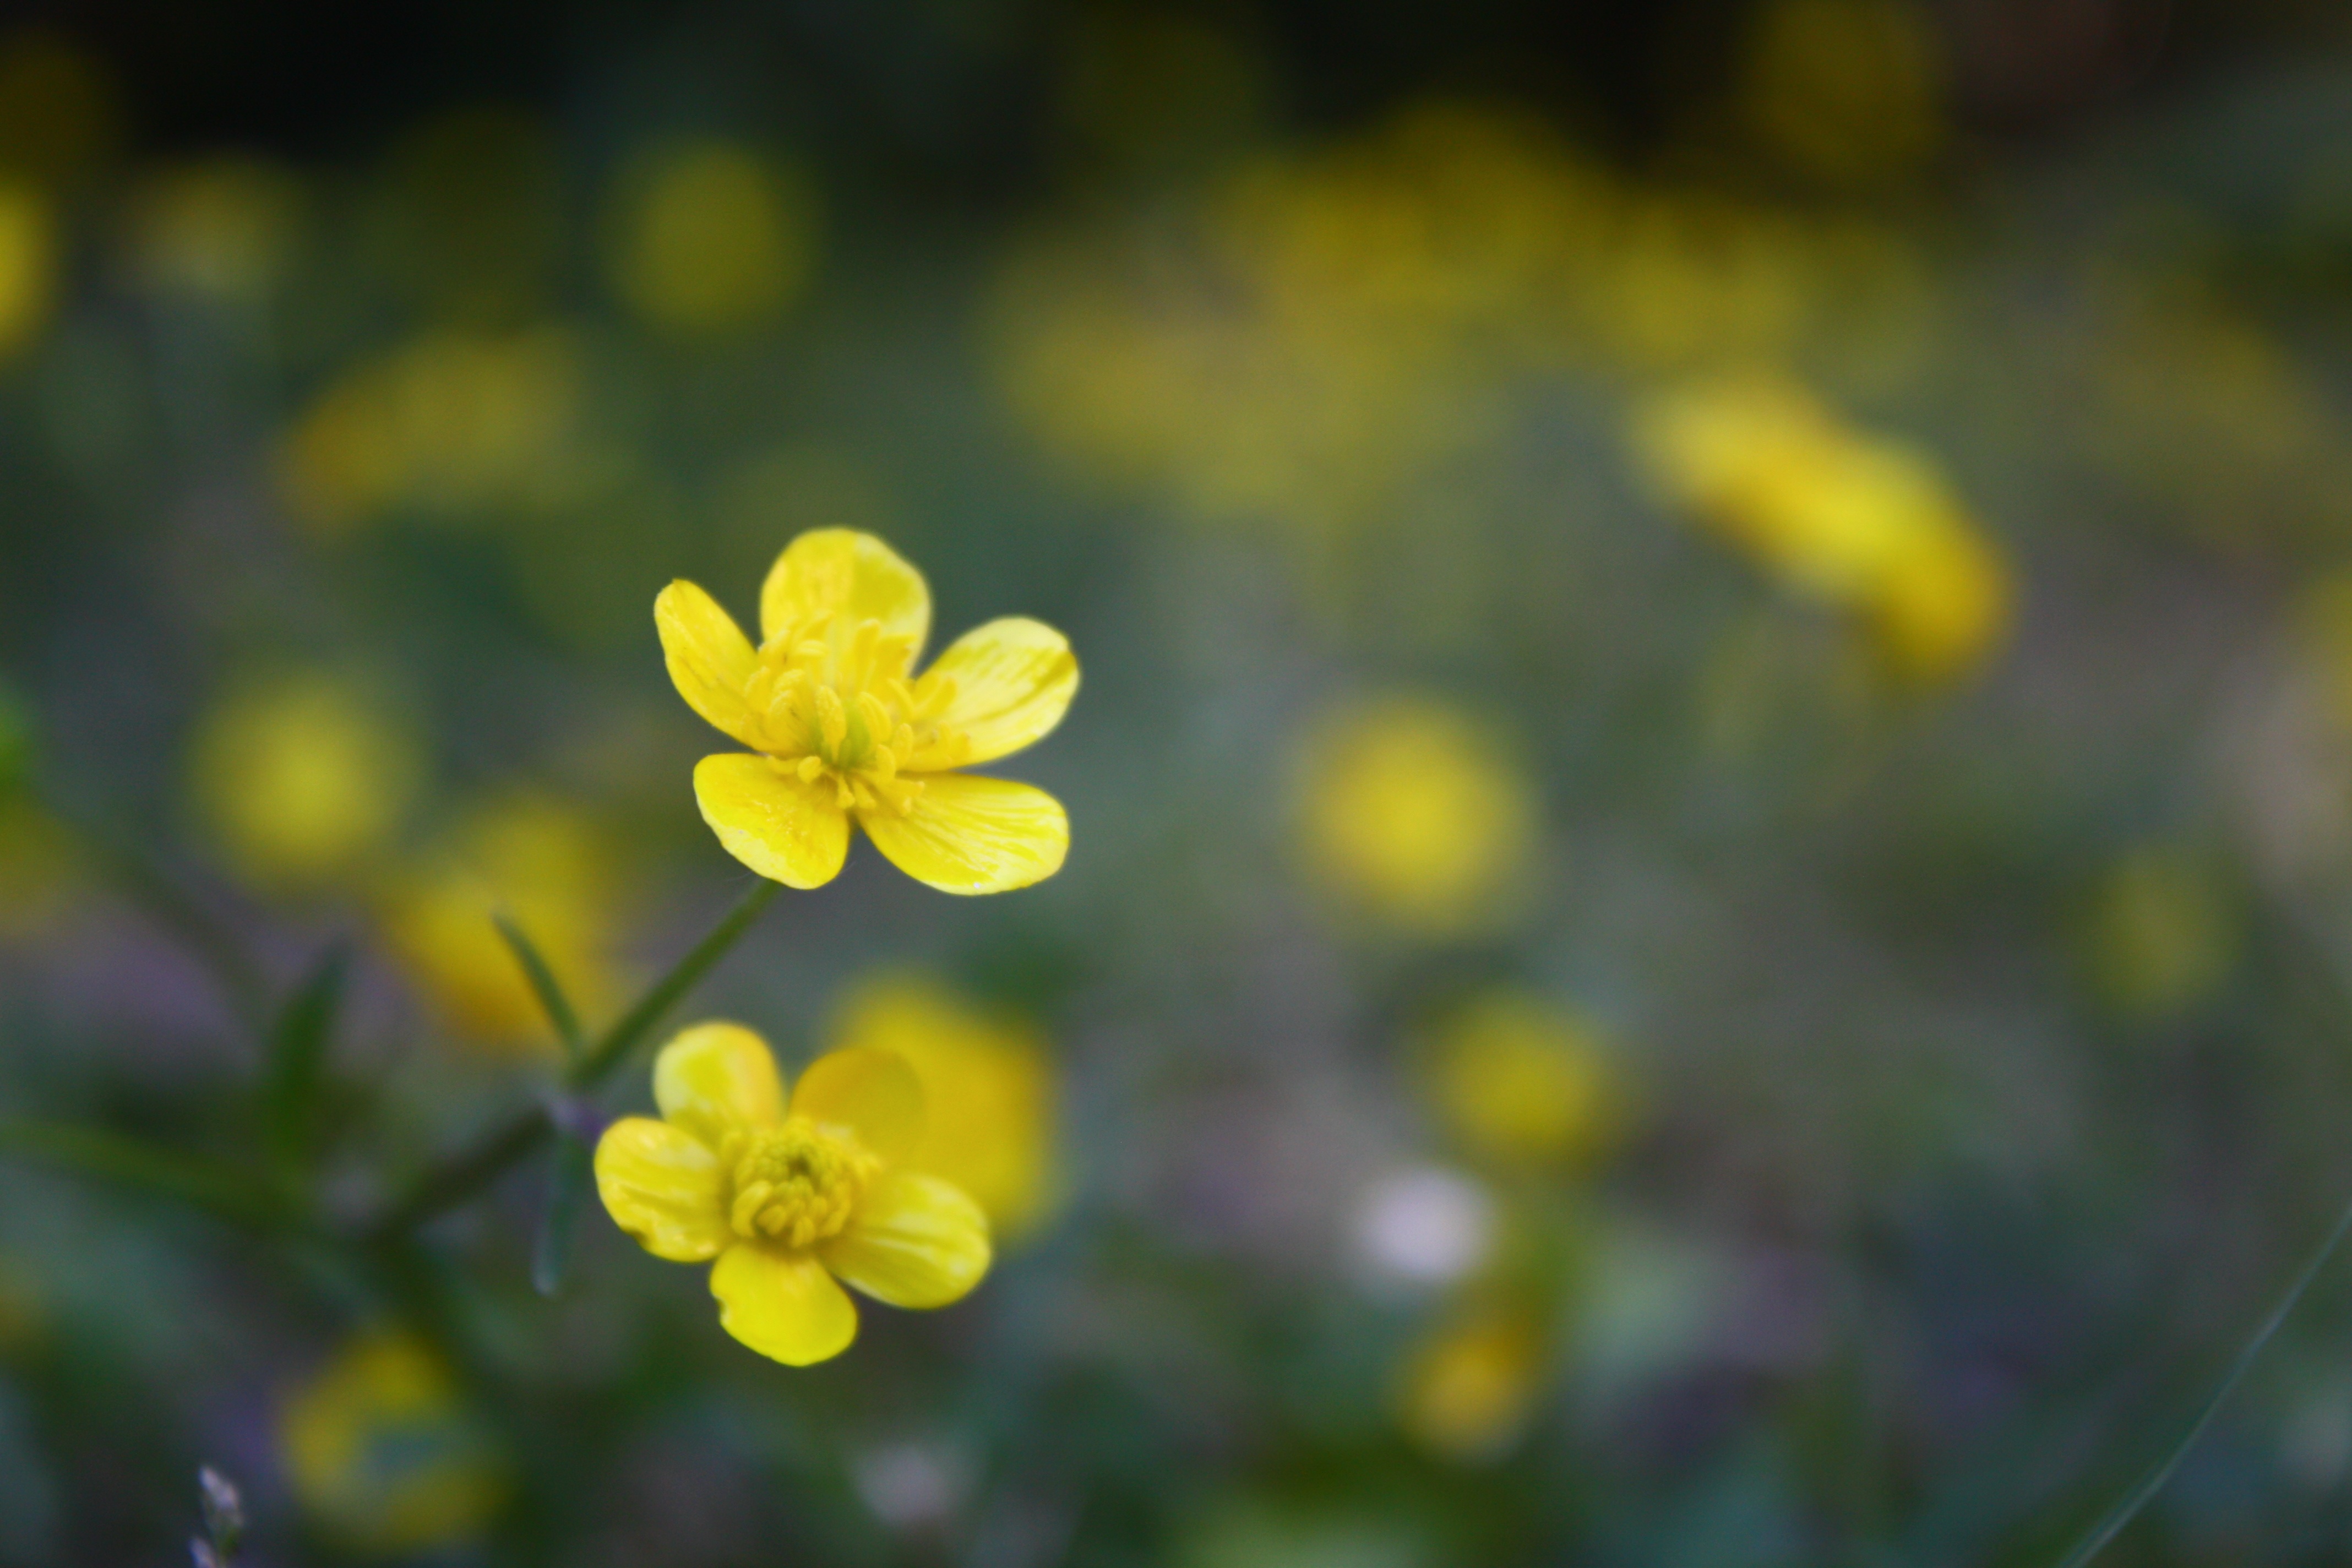
nature, blossom, plant, meadow, sunlight, leaf, flower, petal, green, produce, yellow, flora, rapeseed, wildflower, close up, brassica, macro photography, flowering plant, plant stem, land plant